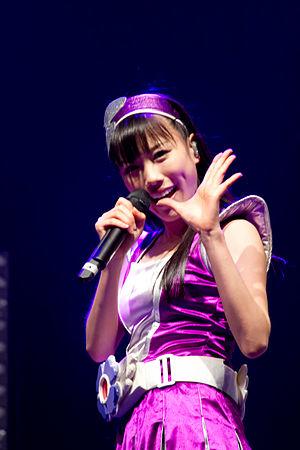
Reni Takagi, née le 21 juin 1993, est une chanteuse et idole japonaise faisant actuellement partie du célèbre groupe féminin japonais de Momoiro Clover Z dans lequel elle était auparavant la leader. Sa couleur attribuée, au sein de ce groupe, est le violet.